Katrina Kaif

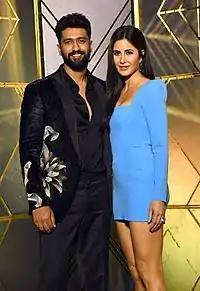
Kaif with her husband Vicky Kaushal in 2022

Later in the year, Kaif was paired with Shah Rukh Khan in Yash Chopra's swan song, the romance "Jab Tak Hai Jaan". She expressed her excitement at working with Chopra, saying he "undoubtedly is the king of romance and I have always admired the way he presents his heroines. It was always a dream to work with him and the reality is even better." She played Meera, a woman who vows to end her affair with her comatose lover if he survives. Although the film received mostly positive reviews, Kaif's performance had a mixed reception. News18 deemed Kaif inexpressive in her part and found her struggling in emotional and complex scenes. Commercially, the film proved a box-office hit with revenues of worldwide. Kaif later participated and walked the ramp in a fashion show that was held in memory of Chopra.